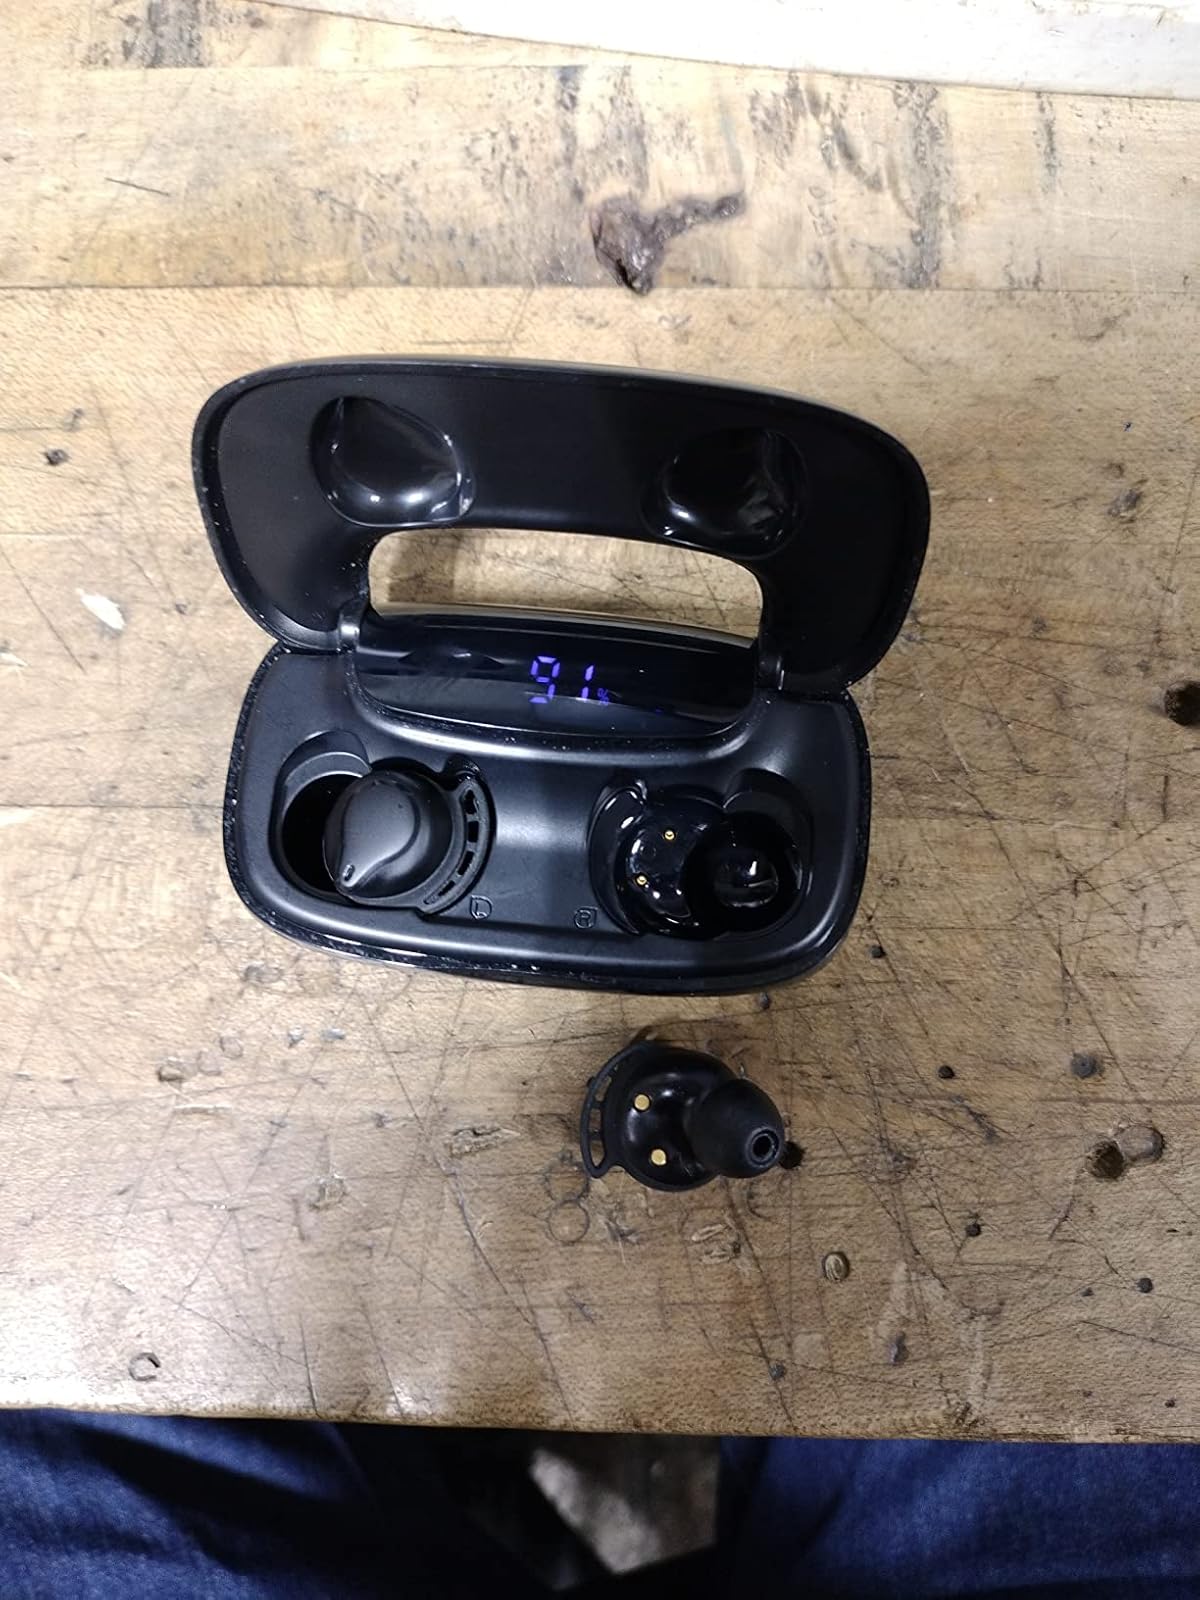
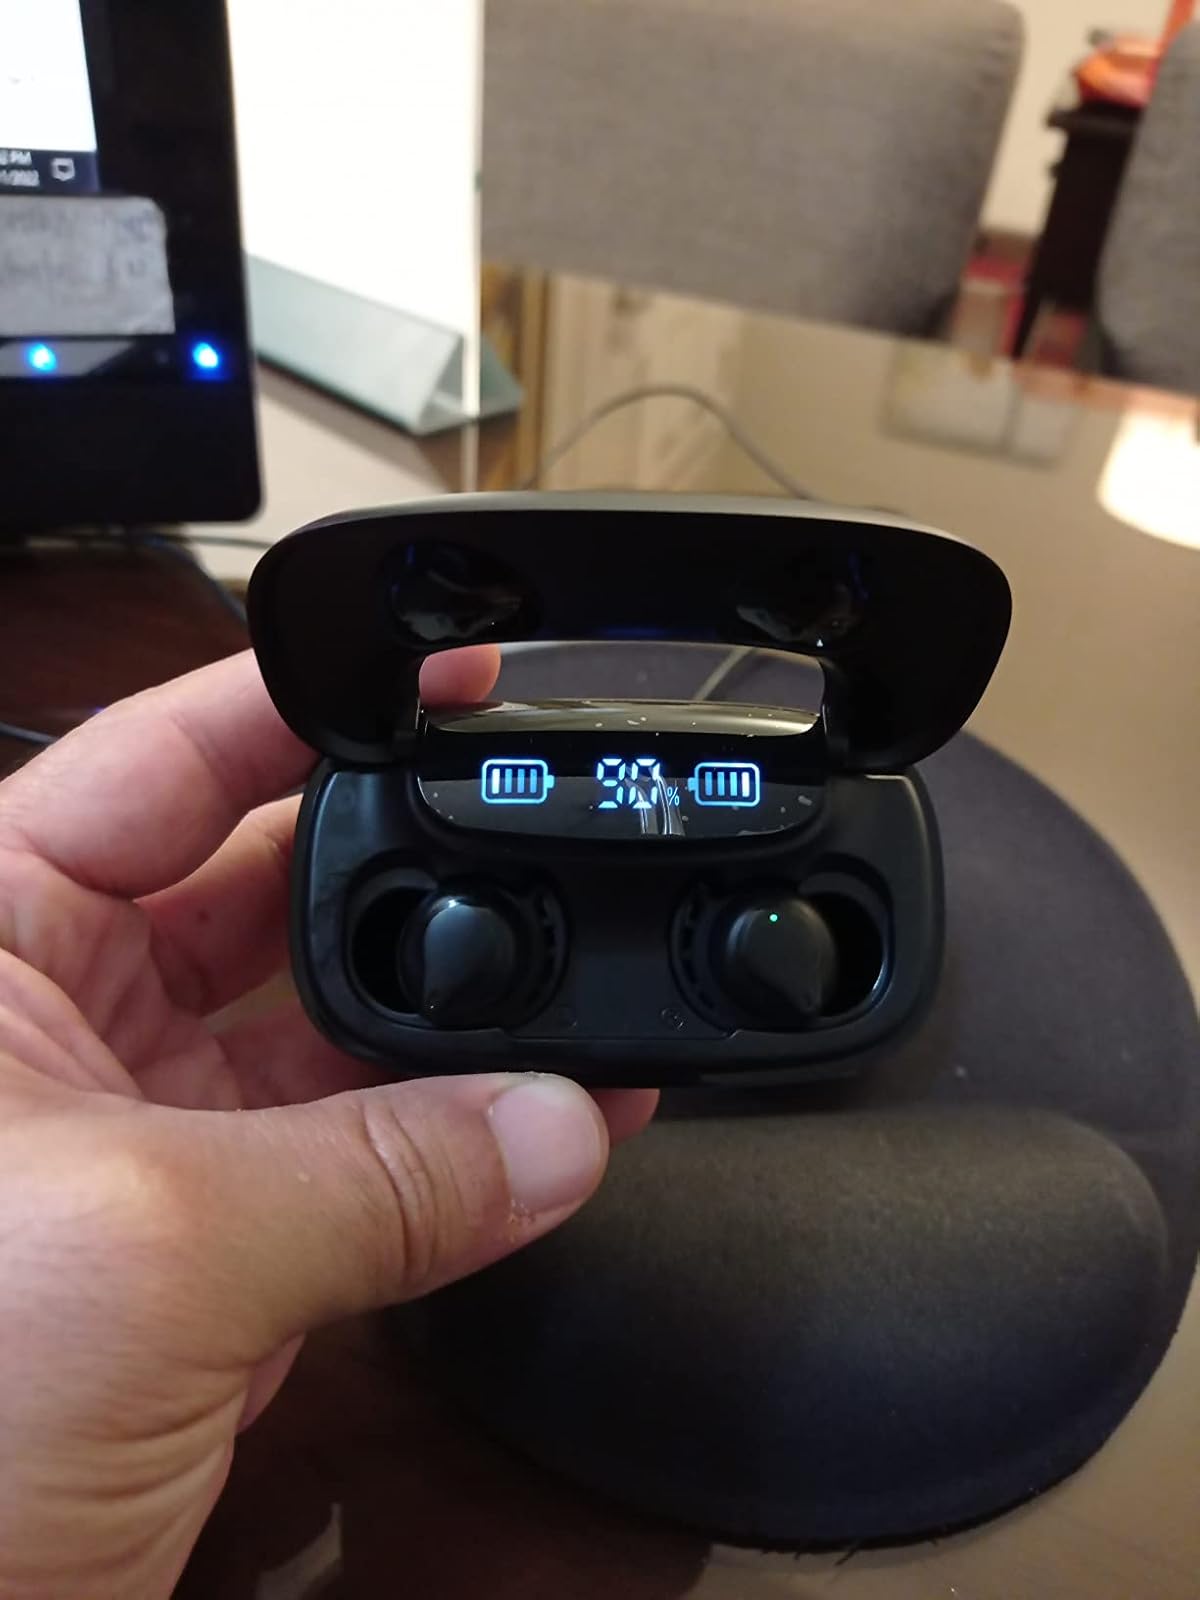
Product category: earbuds
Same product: yes